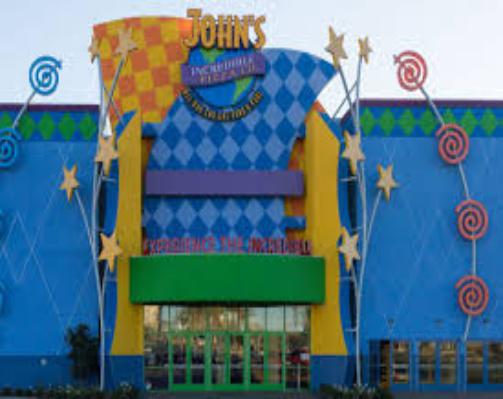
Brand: John's Incredible Pizza
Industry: Food